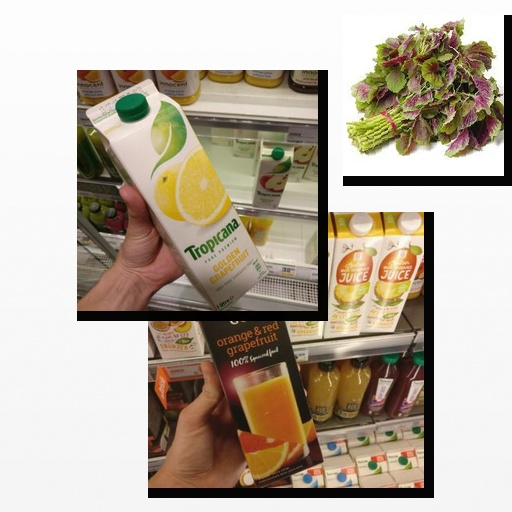
Food items: grapefruit_juice, amaranth, orange_red_grapefruit_juice